West Horndon railway station

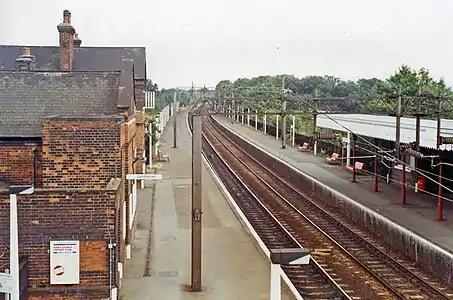
West Horndon railway station in 1991

West Horndon is a railway station on the London, Tilbury and Southend line, serving the village of West Horndon situated on the boundary of the boroughs of Brentwood and Thurrock, Essex. It is down the main line from London Fenchurch Street and is situated between and . Its three-letter station code is WHR.